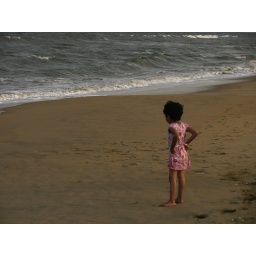
Little girl watching the waves from a distance,afraid to go and play in the water. Snap from Mahabalipuram beach